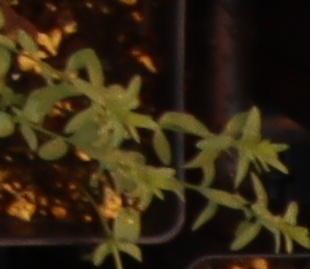
Label: Flax